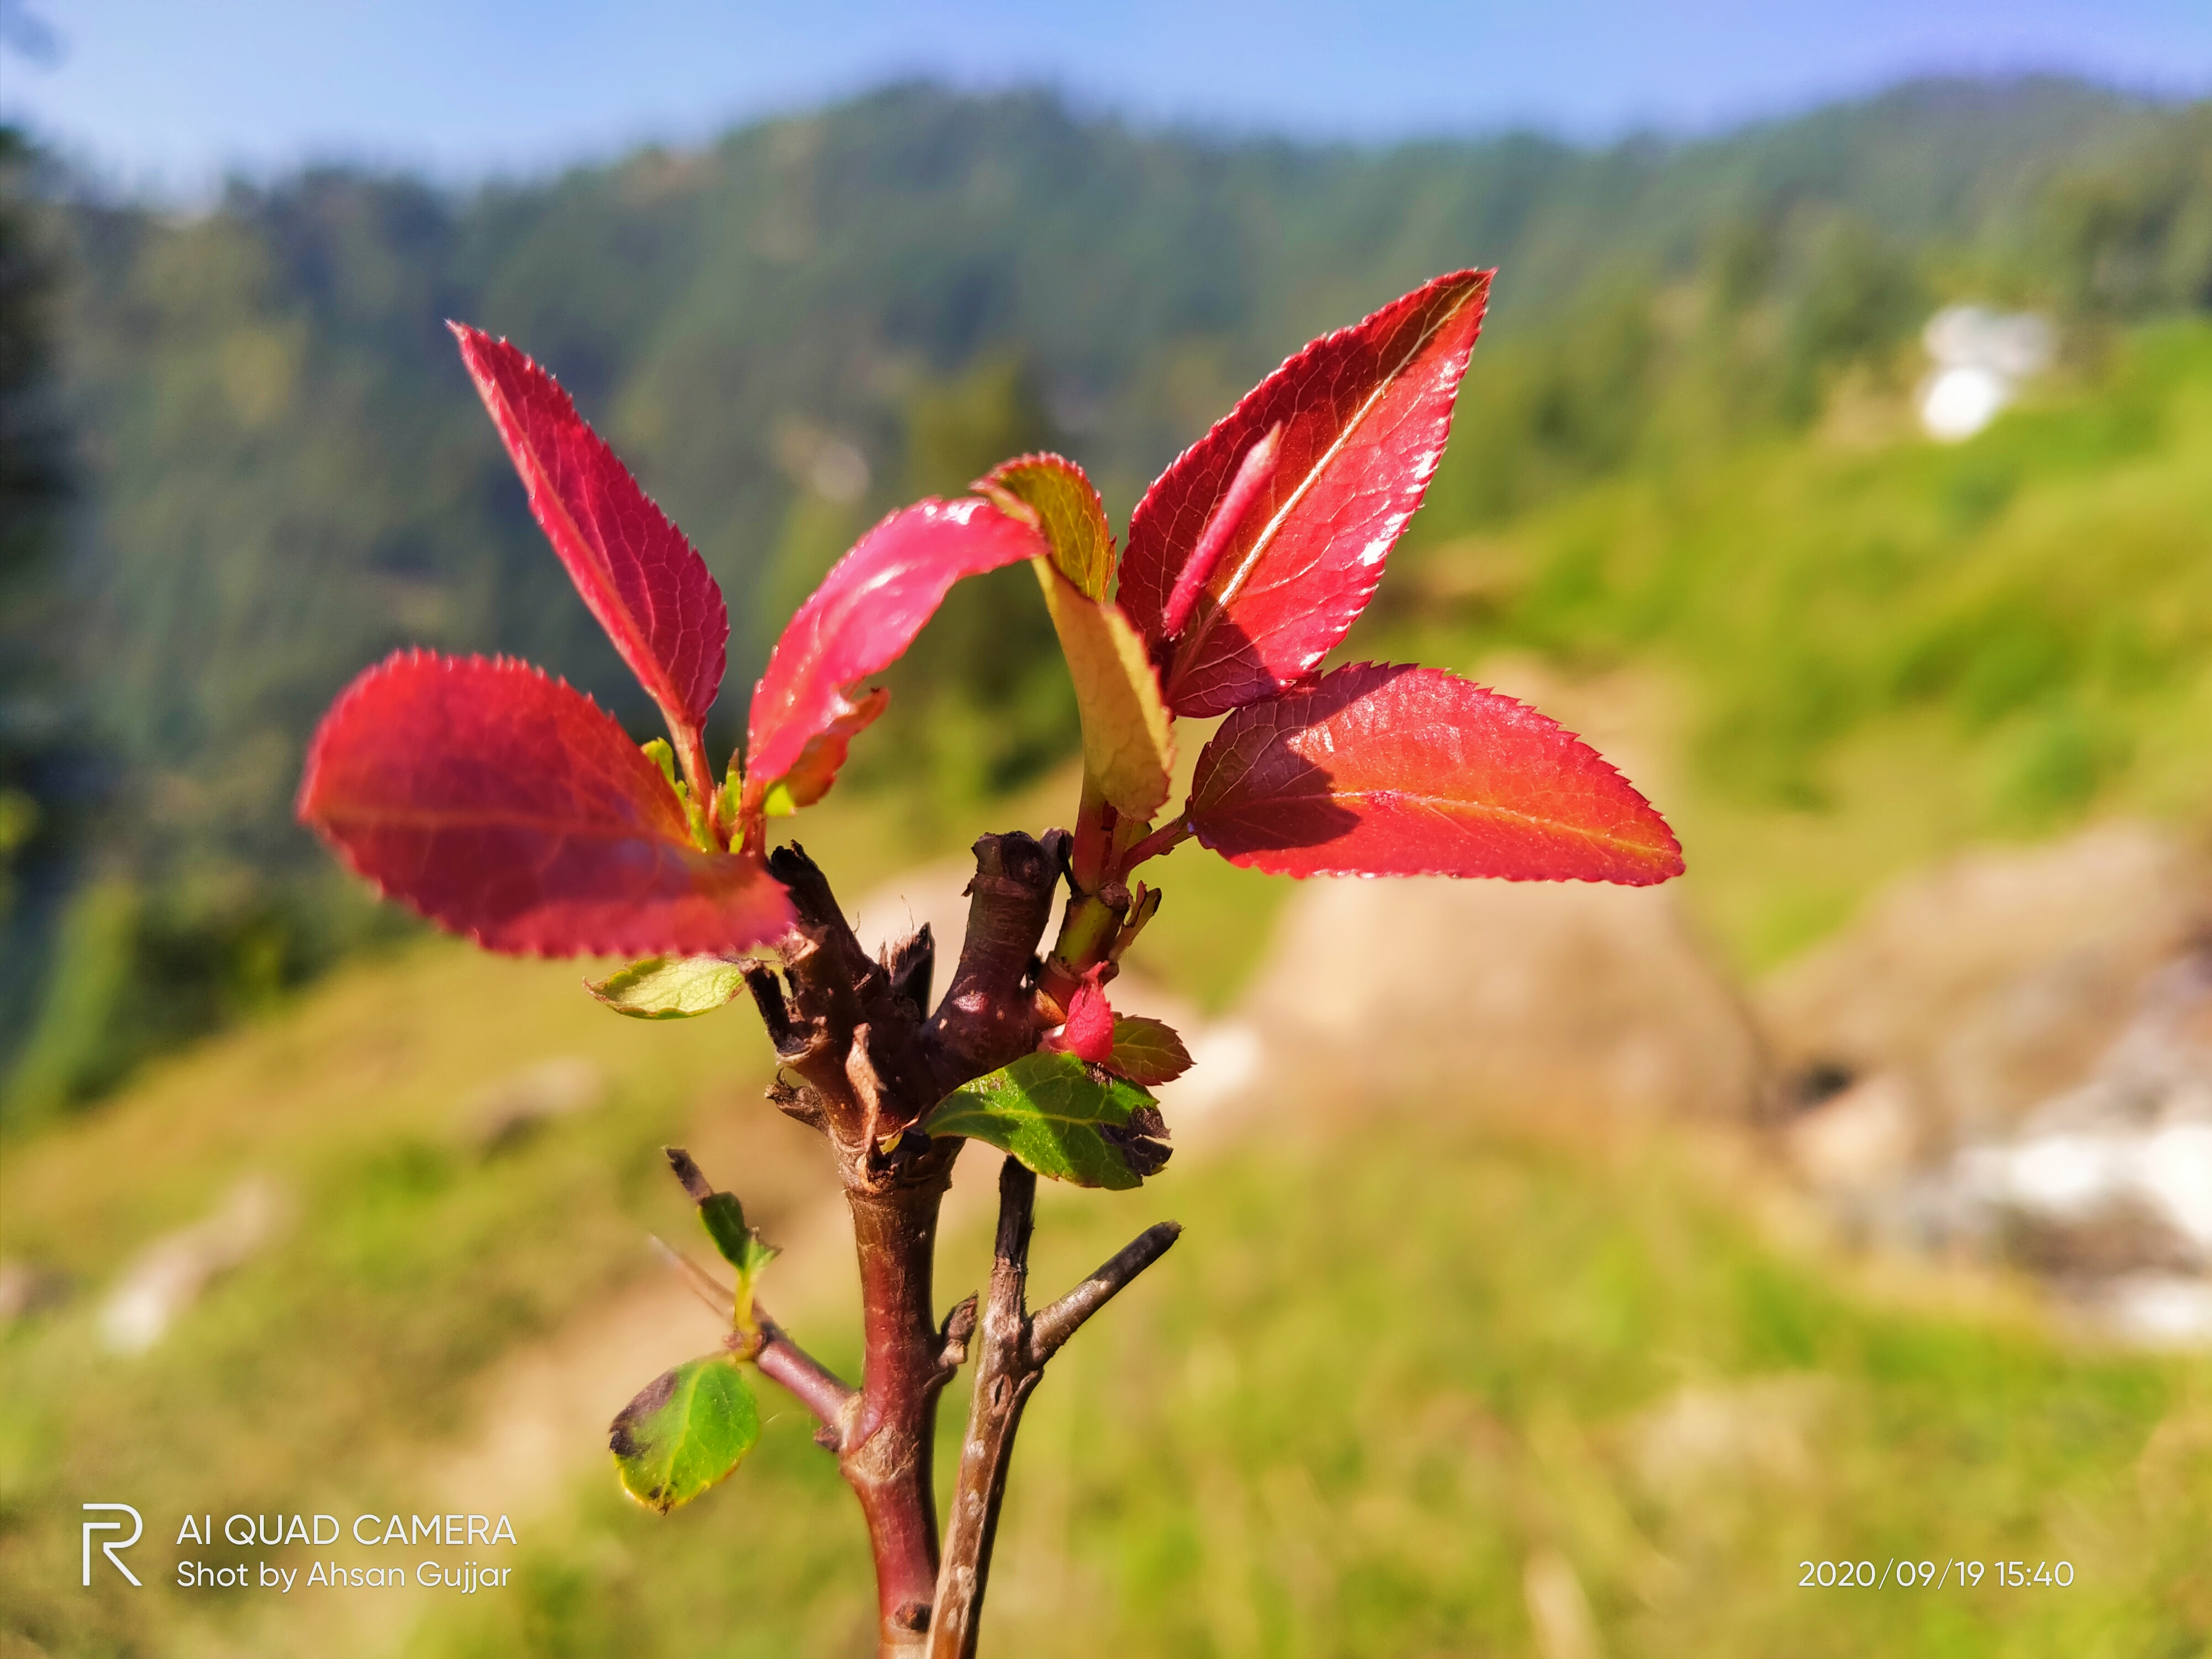
tree, flower, plant, leaf, flowering plant, spring, terrestrial plant, petal, wildflower, bud